Warrington

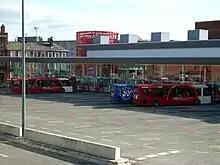
Warrington Bus Interchange in October 2009

This is a chart of trend of regional gross value added of Halton and Warrington at current basic prices.